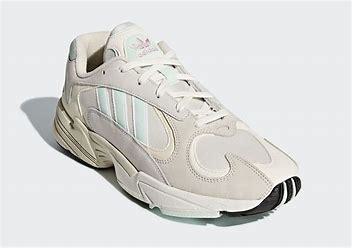
Brand: Adidas
Model: Yung 1